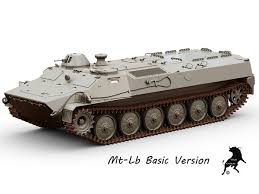
Label: MT_LB